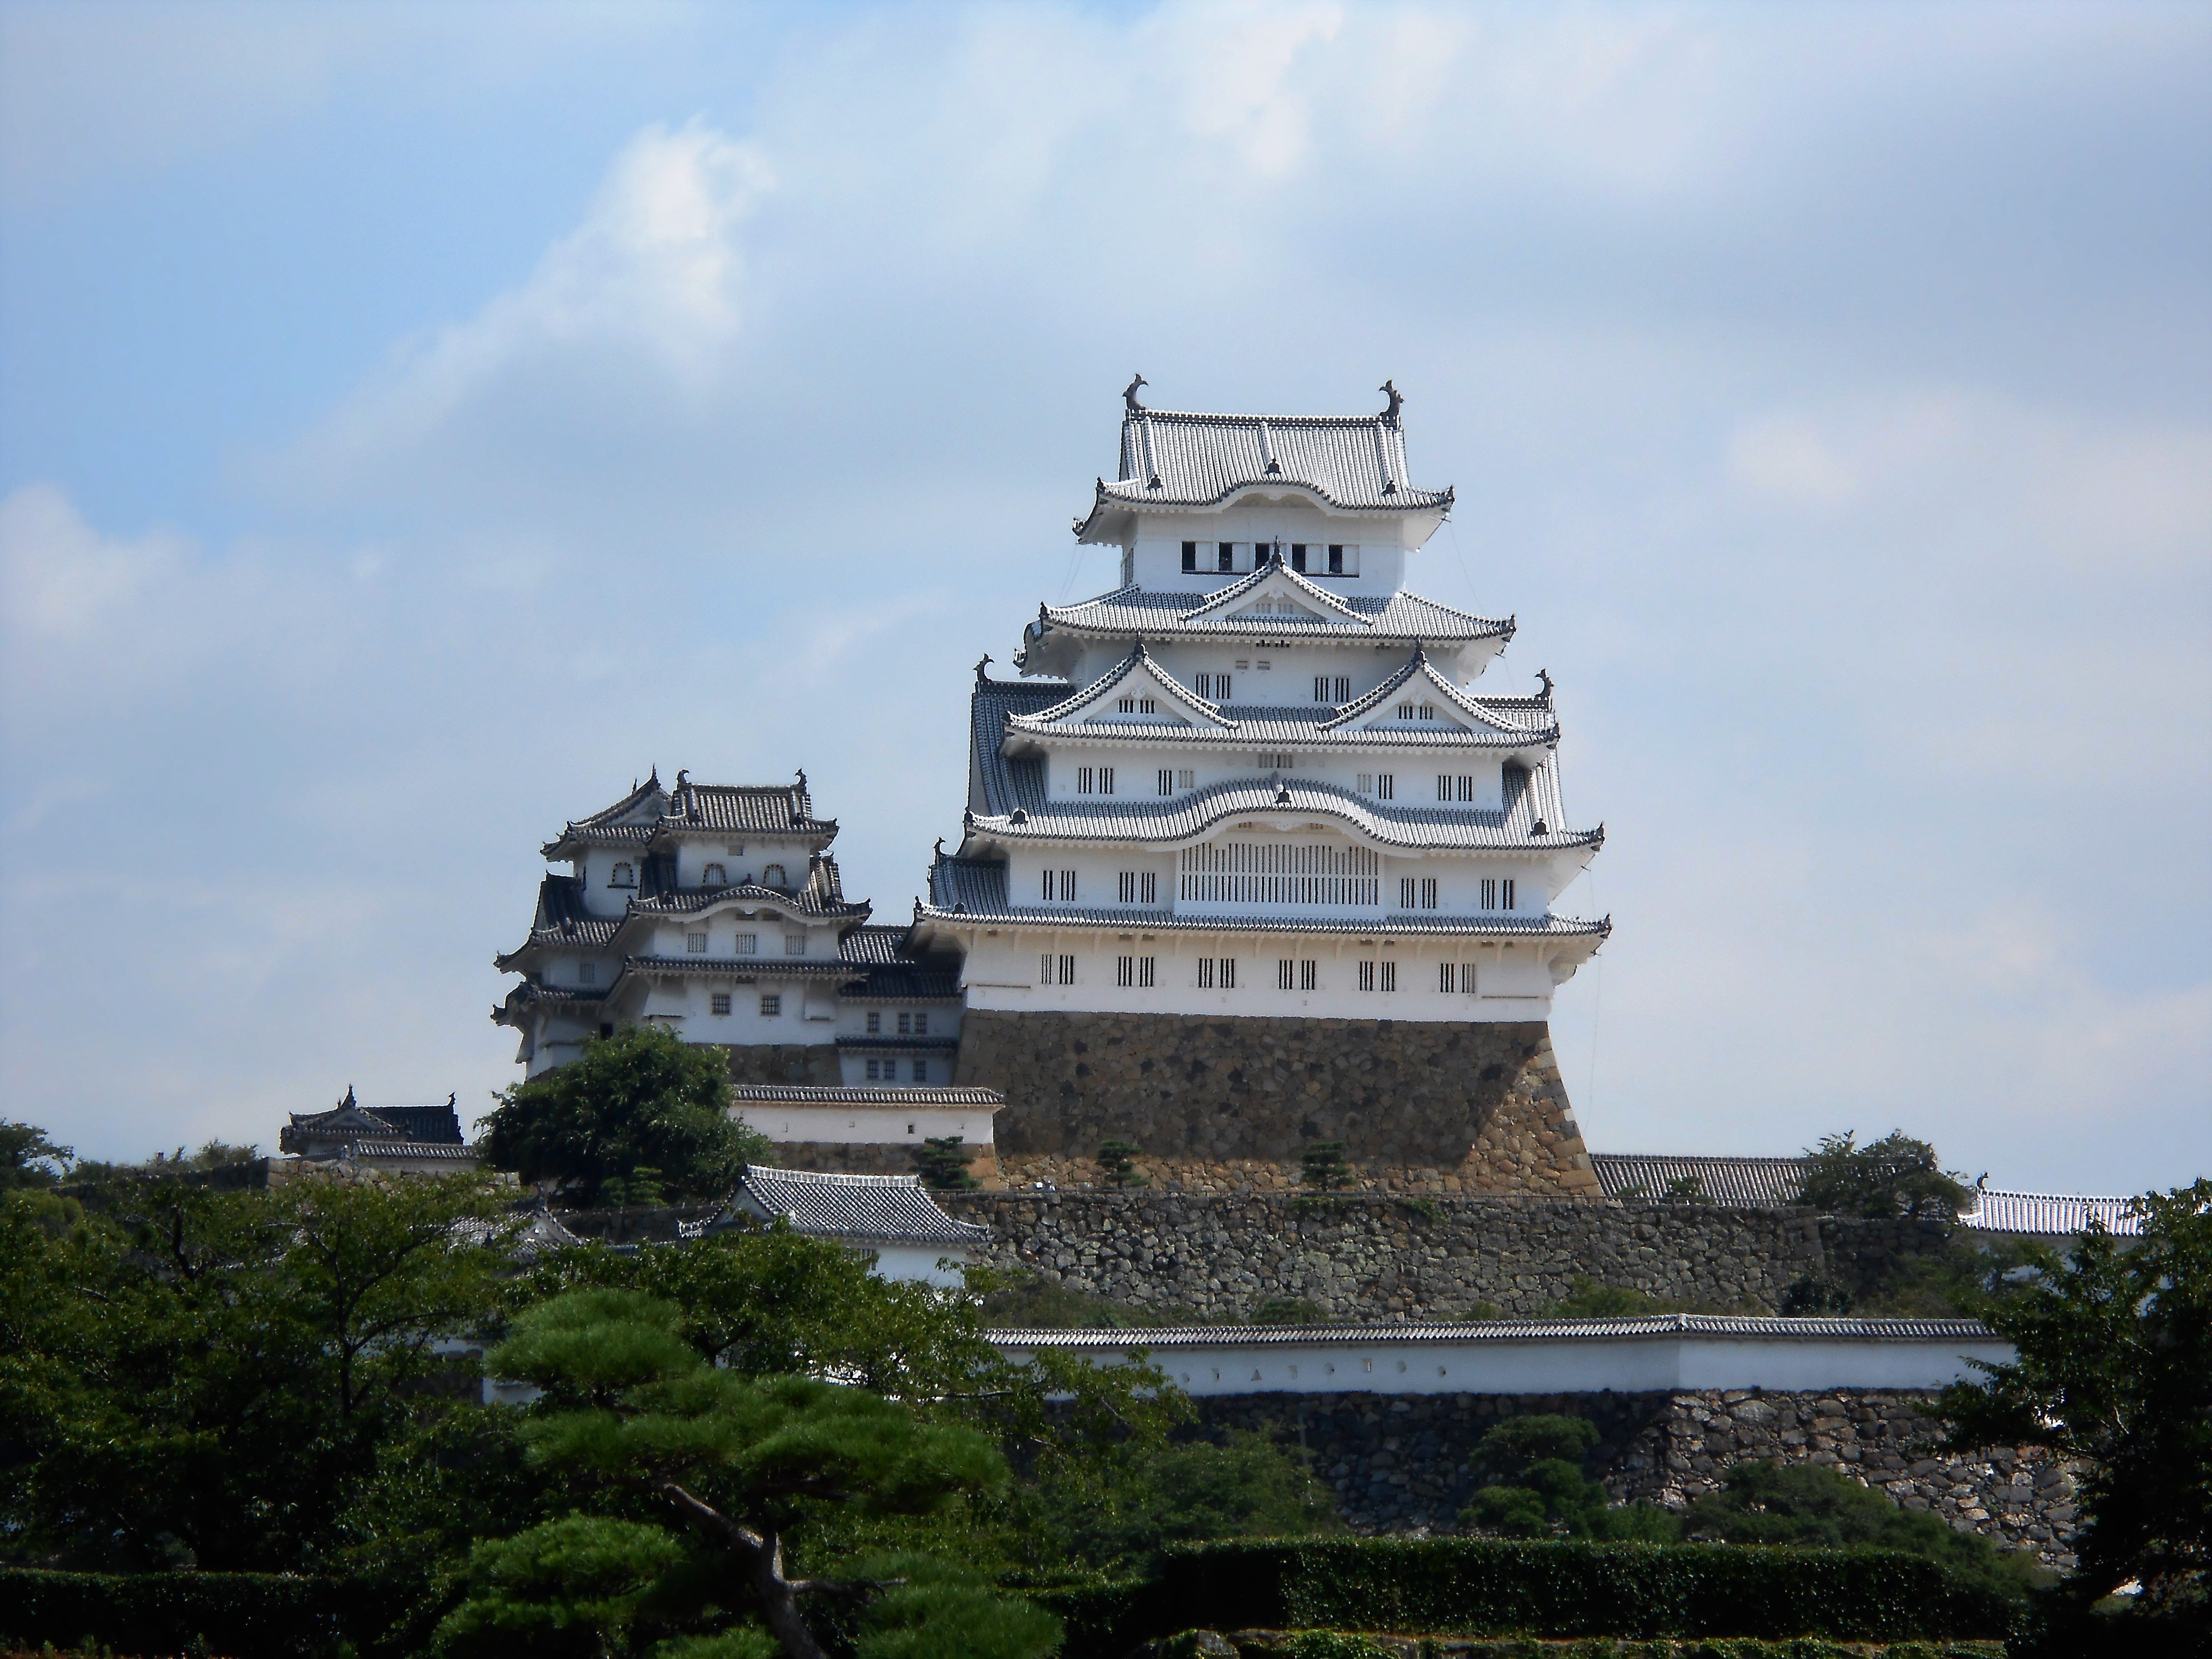
building, chateau, palace, vacation, tower, castle, landmark, tourism, japan, temple, himeji, tours, himeji castle, historic site